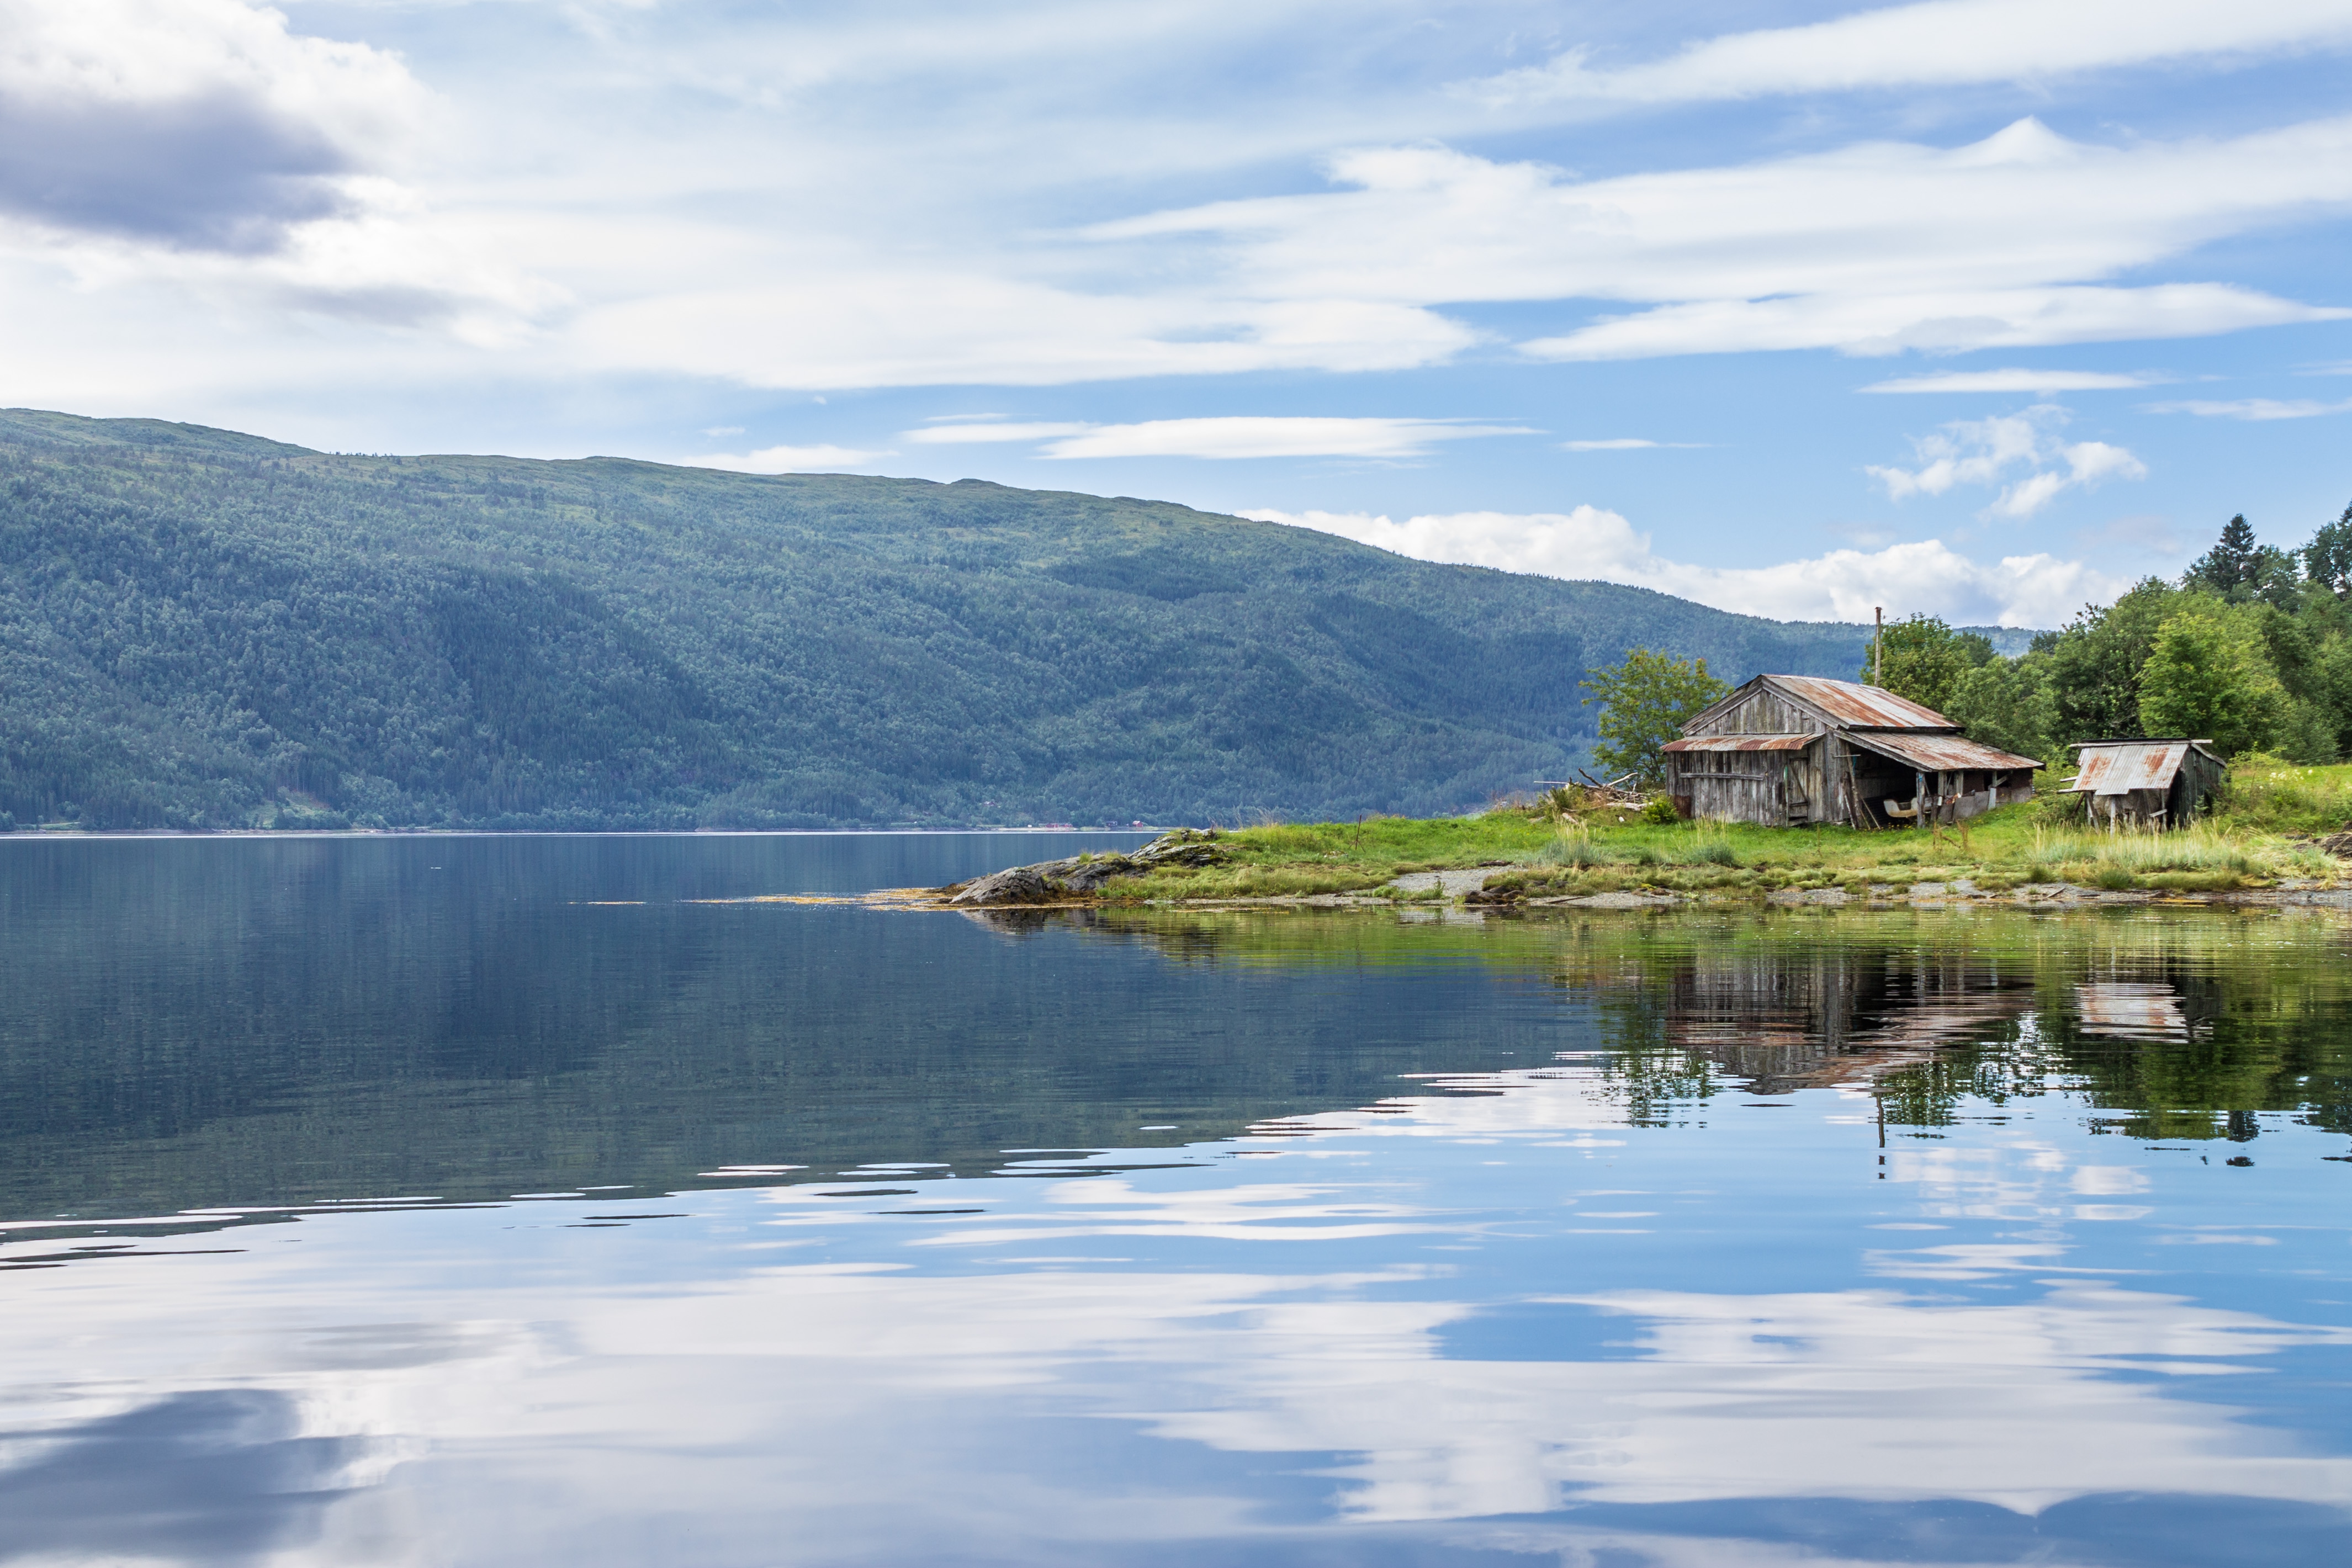
body of water, nature, lake, water, reflection, sky, highland, natural landscape, water resources, loch, mountain, lake district, reservoir, wilderness, river, cloud, fell, fjord, tree, landscape, hill, tarn, mountain range, bank, hill station, house, rural area, calm, inlet, mount scenery, watercourse, vacation, national park, sea, tourism